VAX 8000

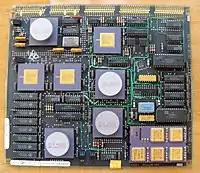
KA820-AA CPU module

The VAX 8200 and VAX 8300, code named ""Scorpio"", are mid-range minicomputers introduced on 29 January 1986. The VAX 8300 is a dual-processor variant of the VAX 8200 and, with the VAX 8800 introduced on the same date, are among the first multiprocessor VAX computers. They use the KA820 CPU module containing a V-11 microprocessor operating at 5 MHz (200 ns cycle) and support a maximum of 128 MB of ECC memory. It has one VAXBI bus and support for an optional Unibus.